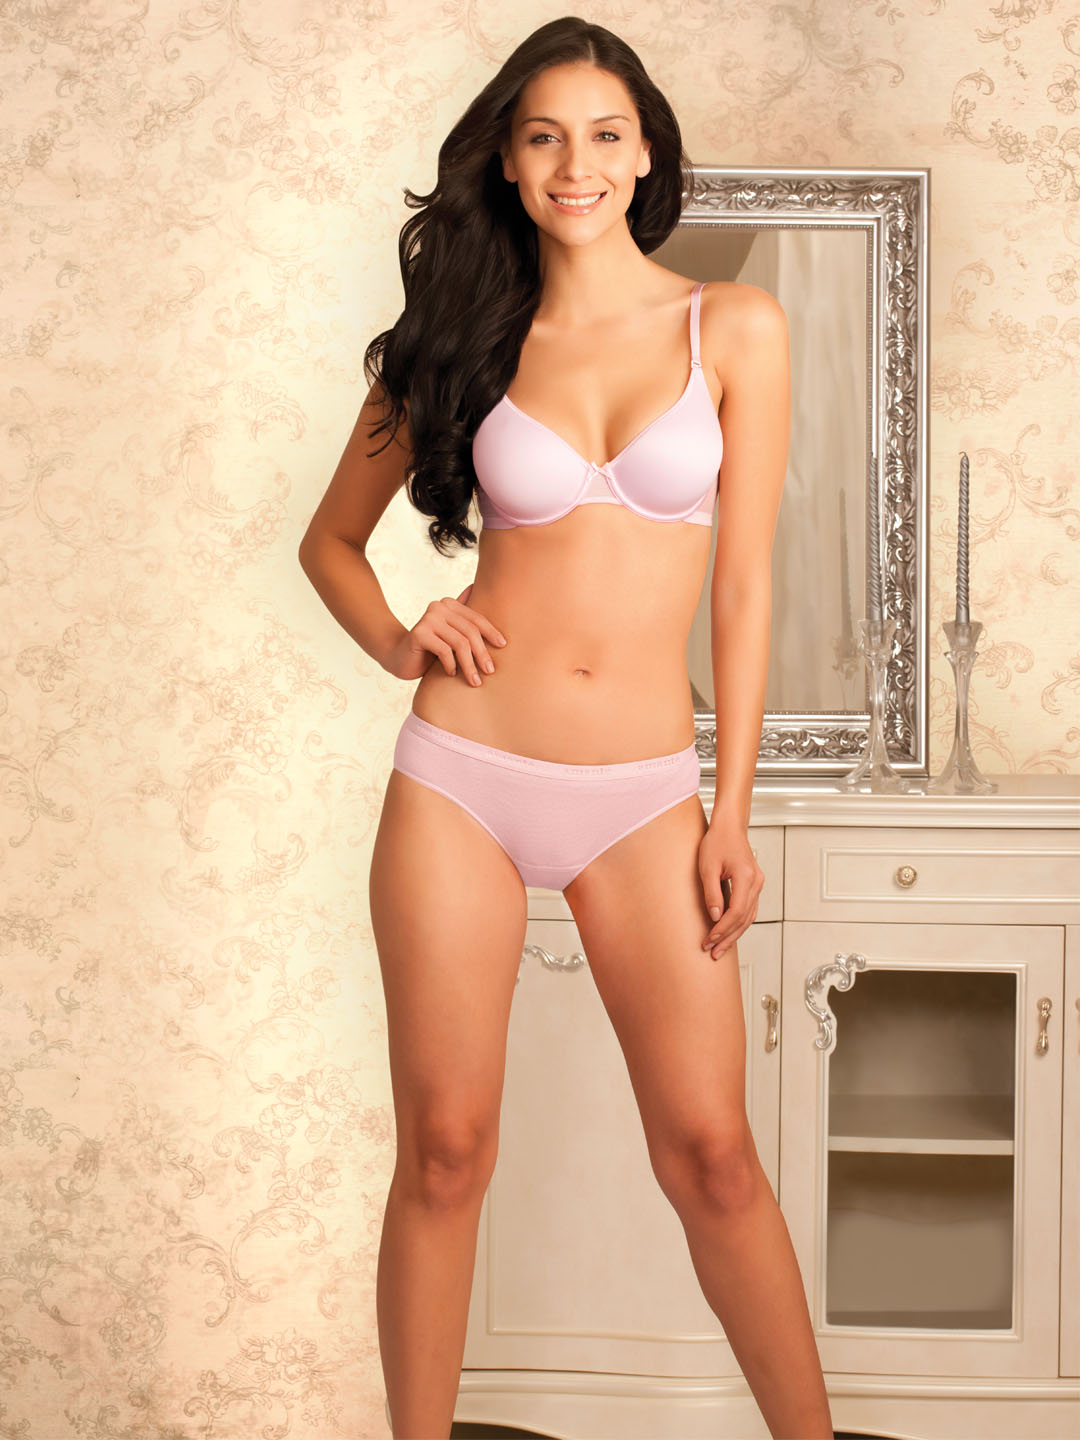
Amante Pink Full-Coverage Bra BCSB01
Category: Apparel / Innerwear / Bra
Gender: Women
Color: Pink
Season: Summer 2017
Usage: Casual